Kelvin Davis (politician)

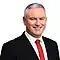
Davis in 2023

Kelvin Glen Davis (born 2 March 1967) is a New Zealand politician. He was a member of the House of Representatives, and was a senior minister in the Sixth Labour Government and the deputy leader of the New Zealand Labour Party from 2017 to 2023.